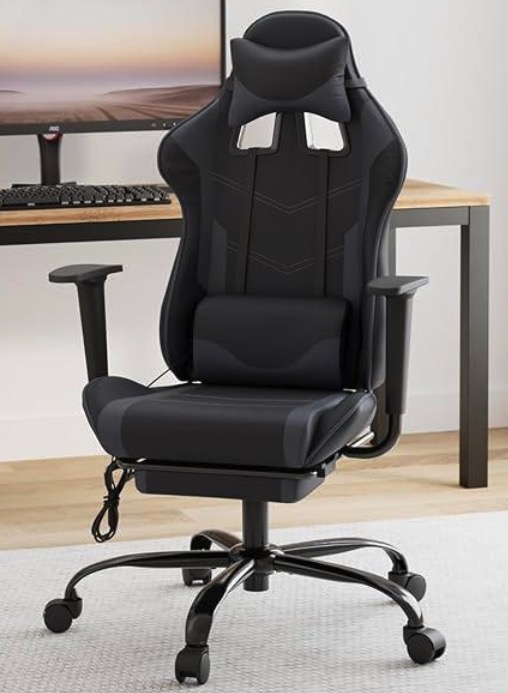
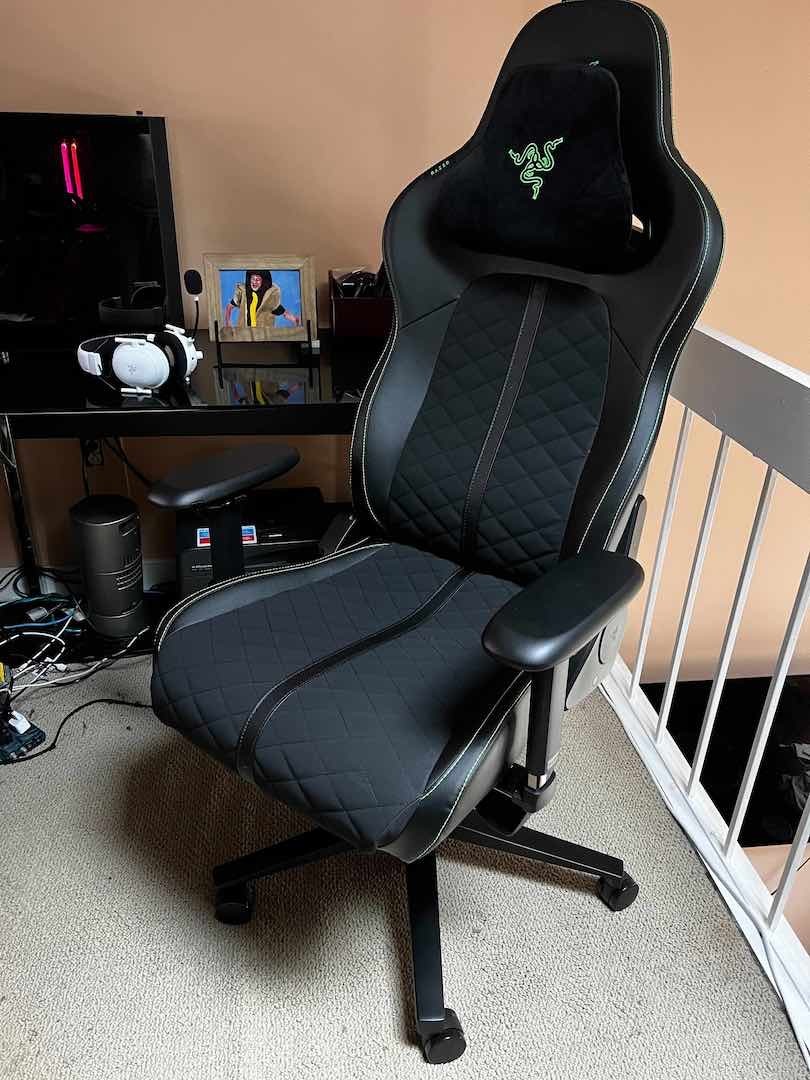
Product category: items_chair
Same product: no